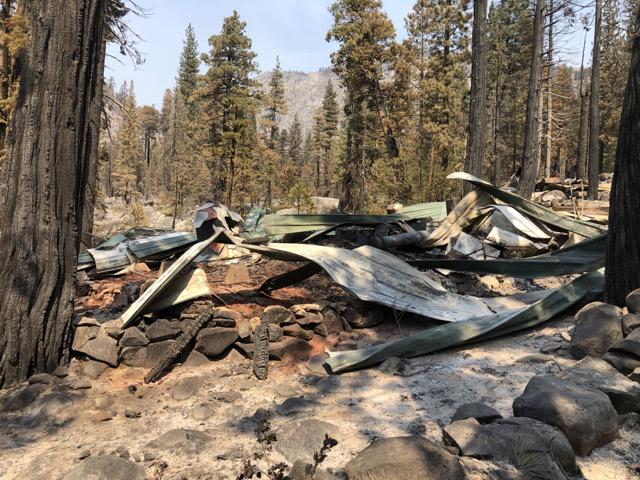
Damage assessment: destroyed